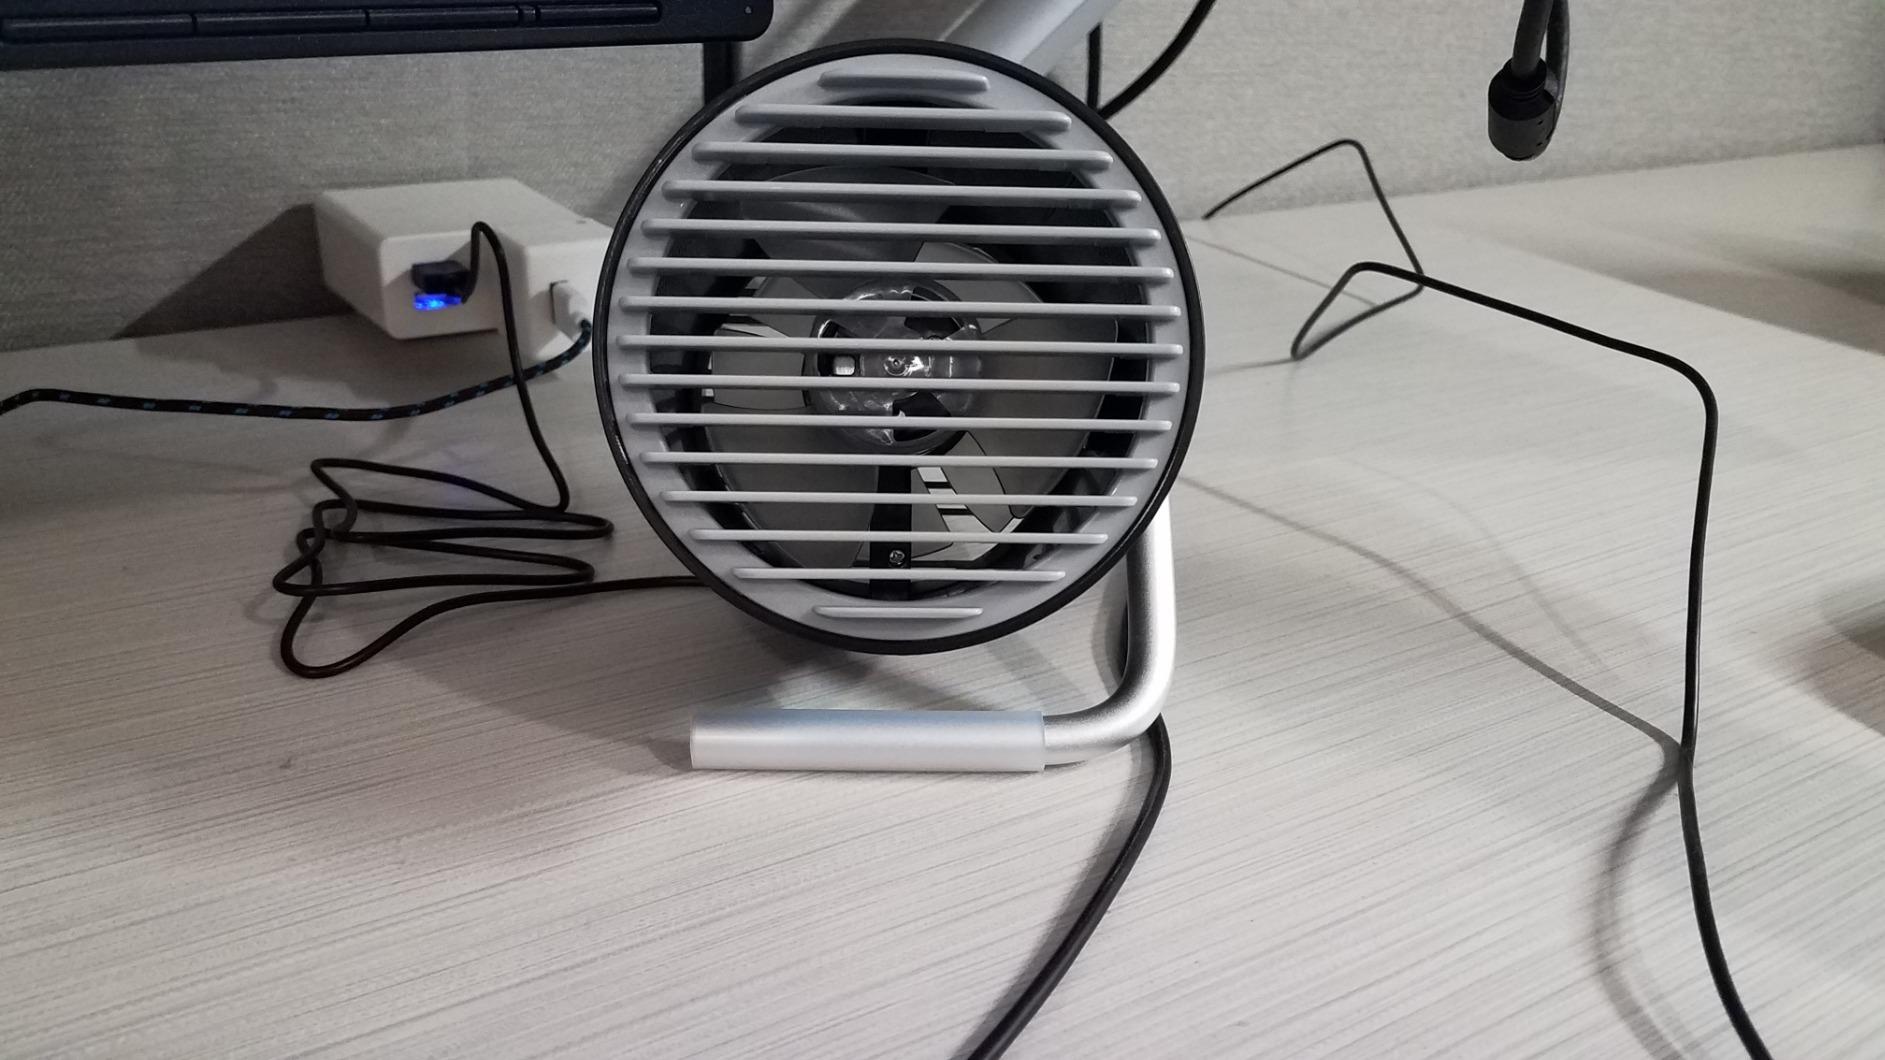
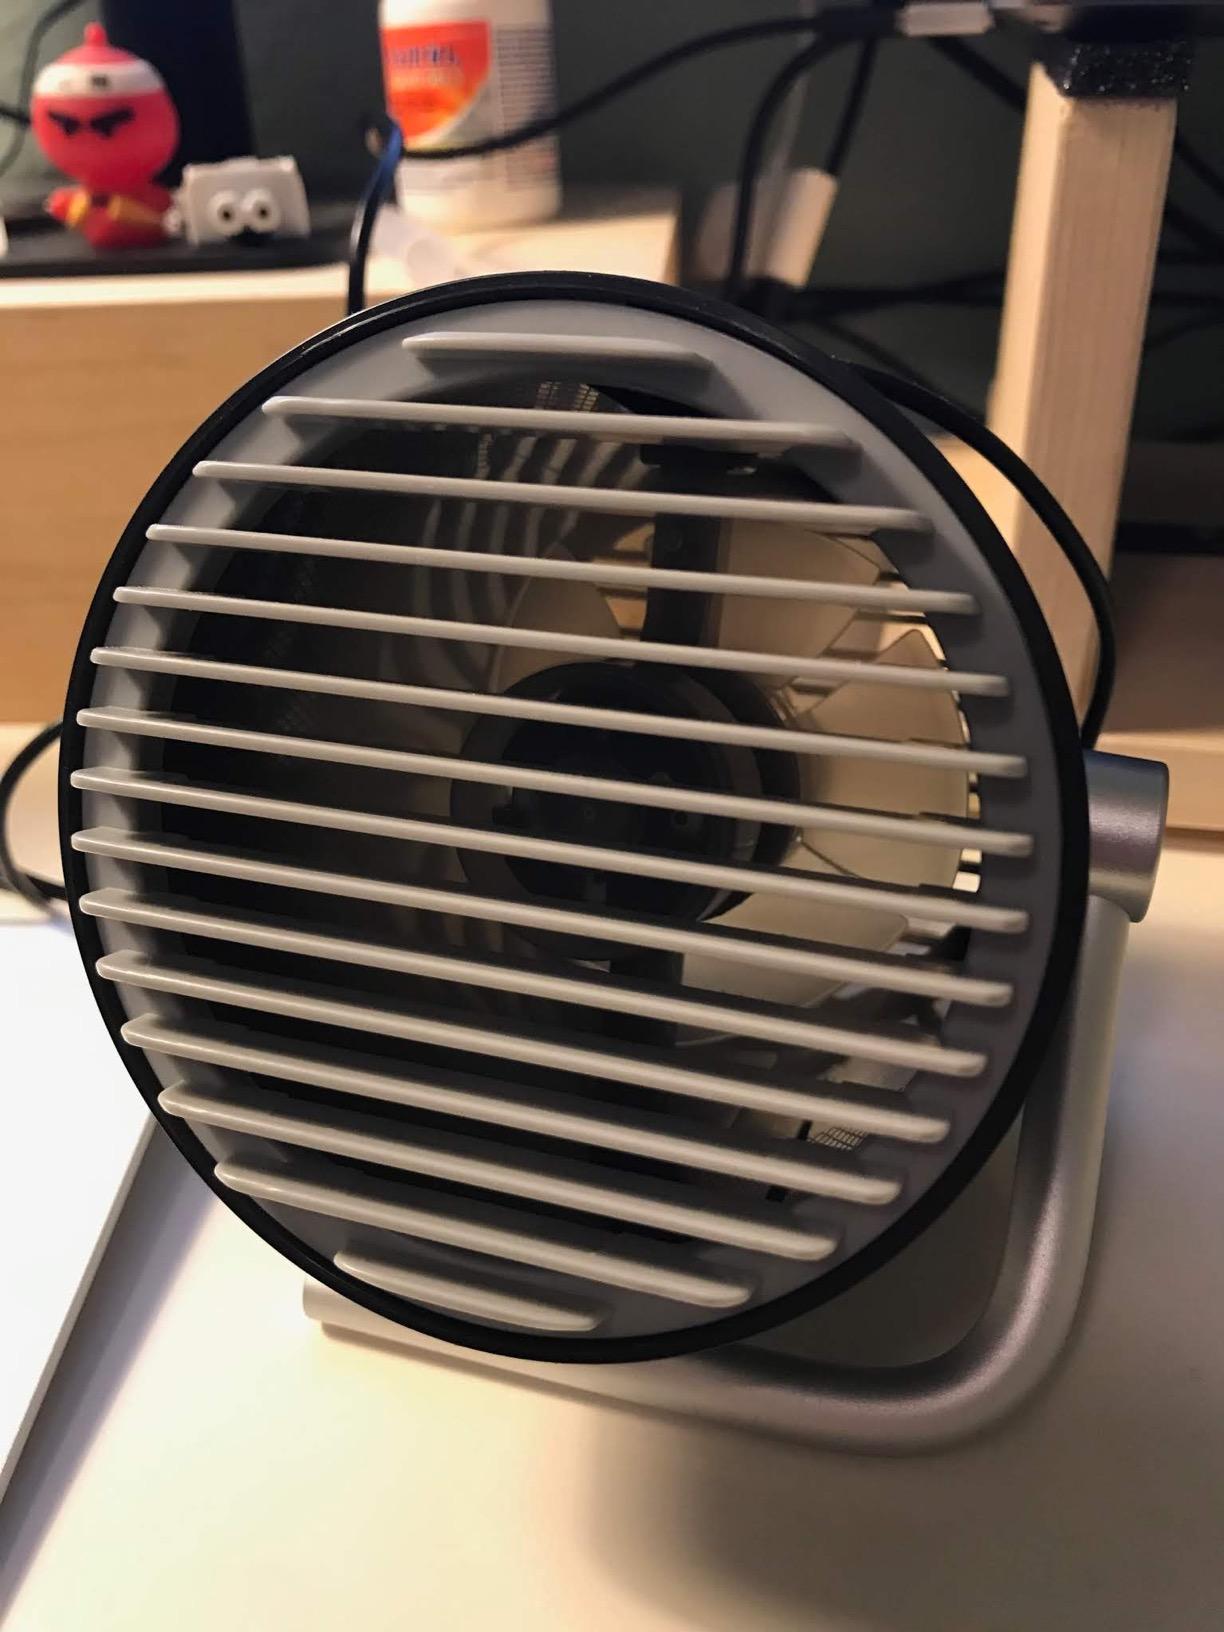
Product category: fan
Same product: yes